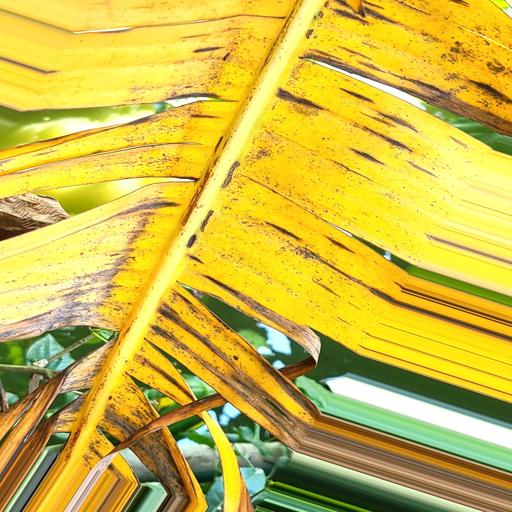
Label: panama_disease